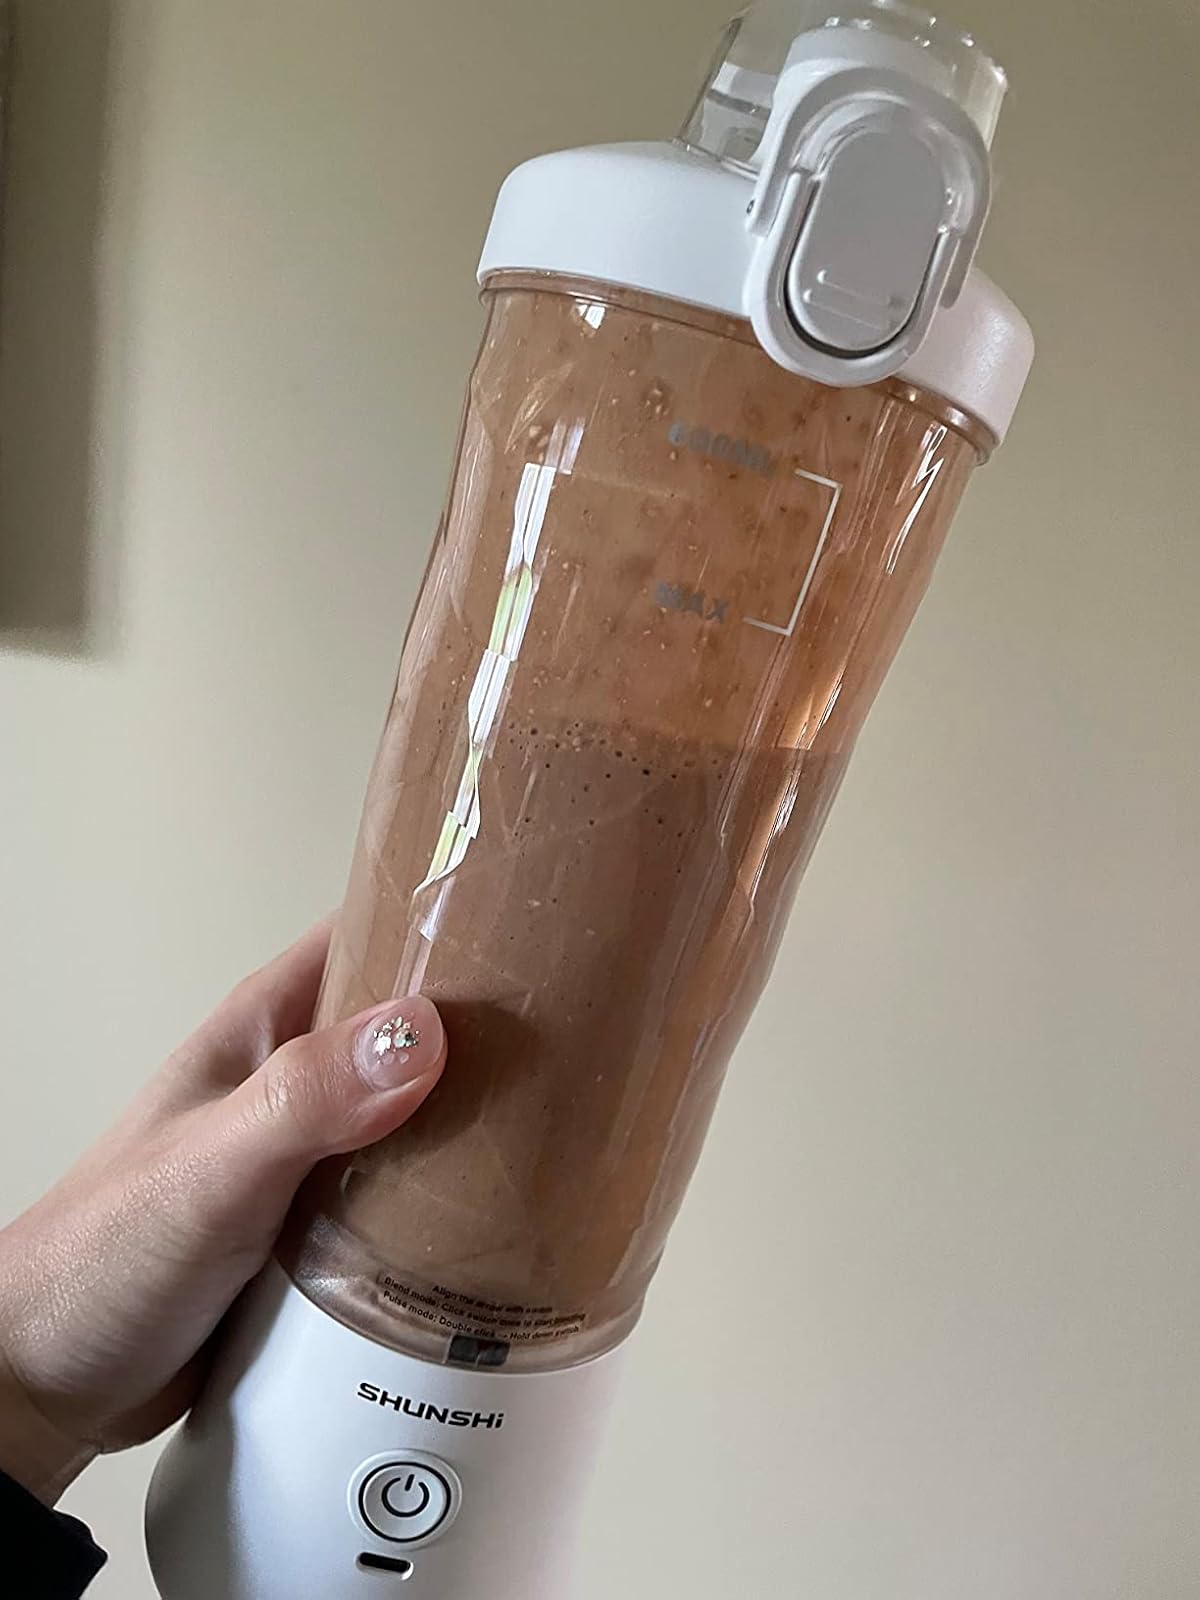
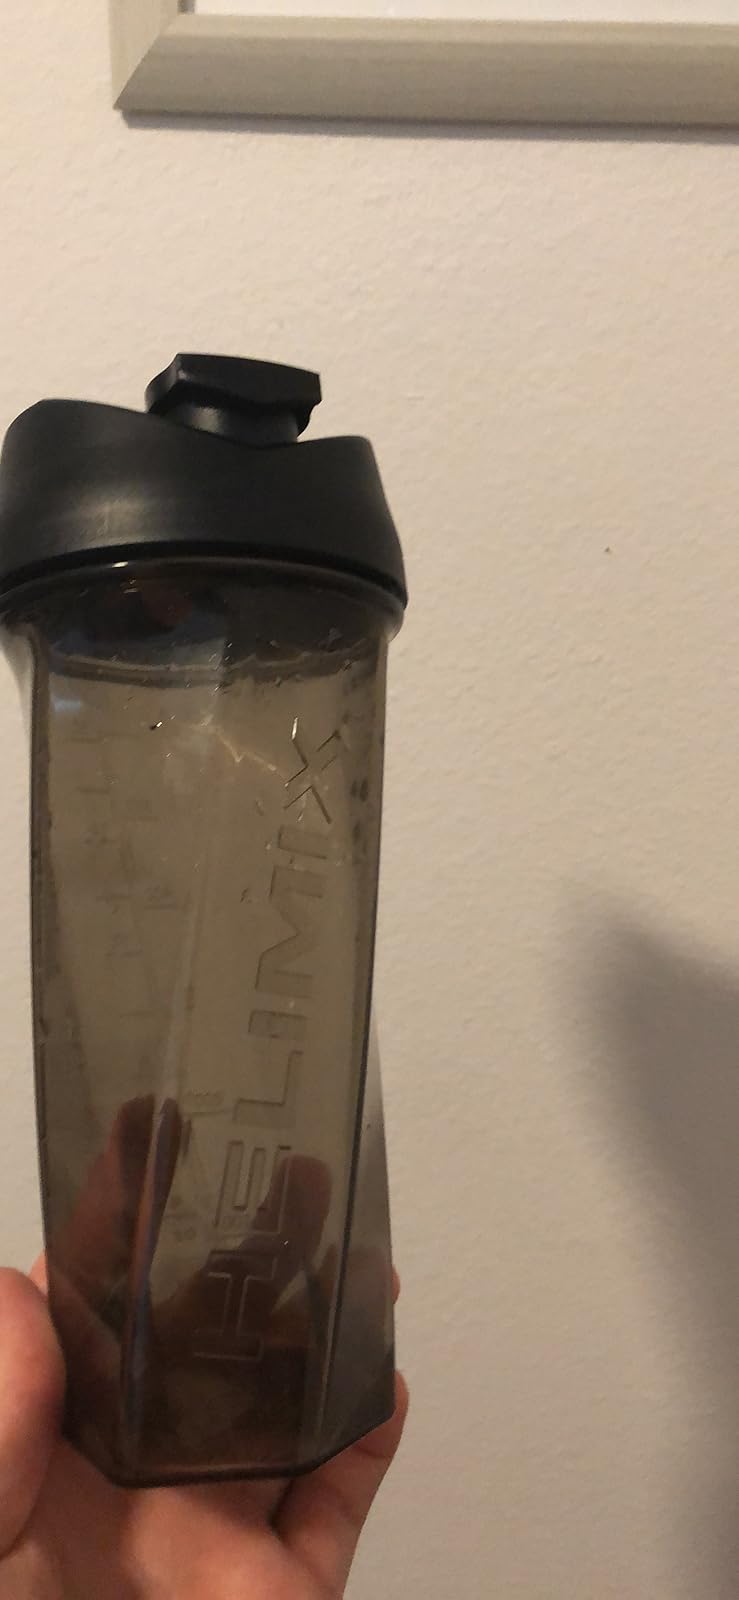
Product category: items_blender
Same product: no